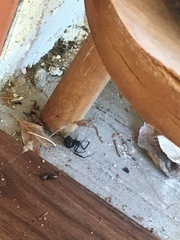
Species: Lactrodectus_hesperus